Narrabeen

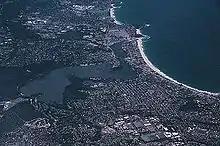
Narrabeen, including Narrabeen Beach and the north and south divisions on either side of the lagoon

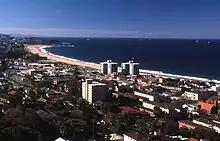
View of Narrabeen from Collaroy Plateau

The first land grants were made to John Lees, Philip Schaffer, and James Wheeler all along the south bank of Mullet Creek. Alex Macdonald was granted at the beach in 1815 and west of this land JT Collins had by 1857.